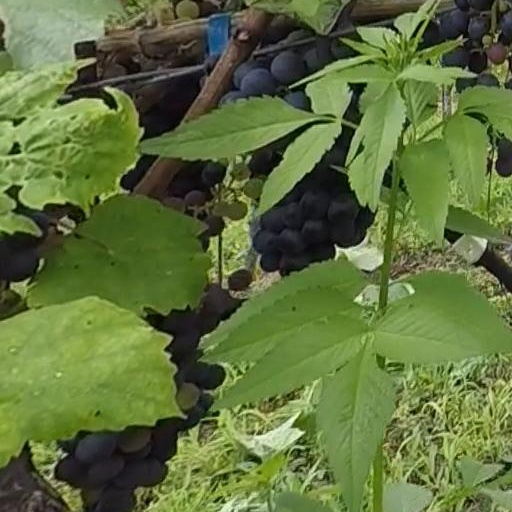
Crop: grape